Cream horn
Also known as:
ar - Arabic: قرن الكريمة
es - Spanish: Cuerno de crema
he - Hebrew: קרן קצפת
jv - Javanese: Sungu krim
pl - Polish: Rurka z kremem
Category: pastry (flaky pastry)
Cuisine: Greek
Associated cuisines: Greek
Area: Greece
Countries: Greece
Region: Southern Europe

The dish is a pastry made with flaky pastry and whipped cream. The shape is made by winding overlapping pastry strips around a conical thin sheet metallic mold. After baking, a spoonful of jam or fruit is added and the pastry is then filled with whipped cream. The pastry can also be moistened and sprinkled with sugar before baking for a sweeter, crisp finish.

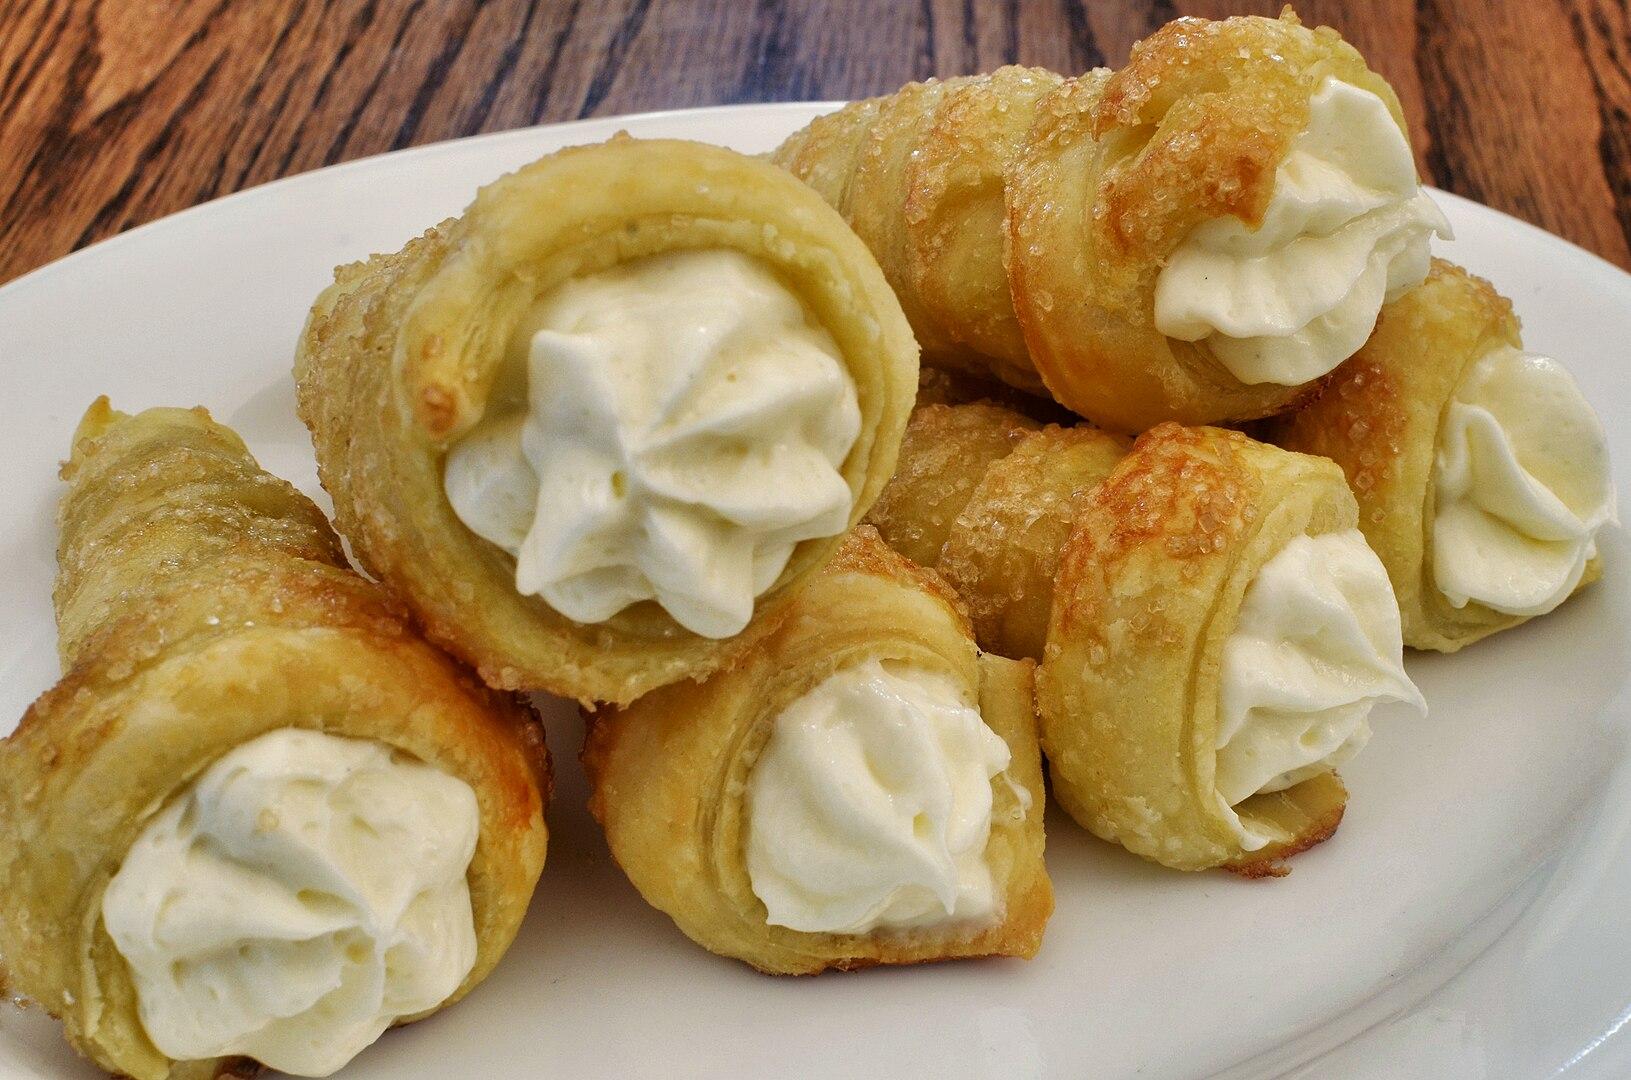
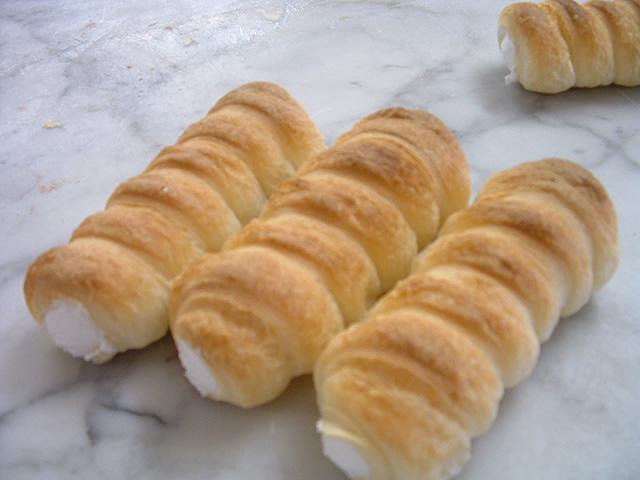